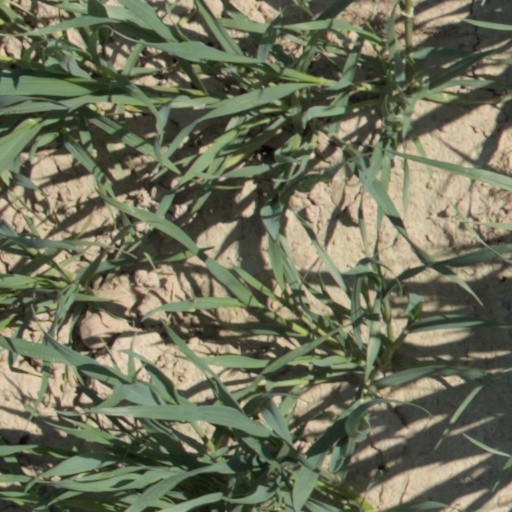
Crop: wheat